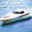
Label: ship